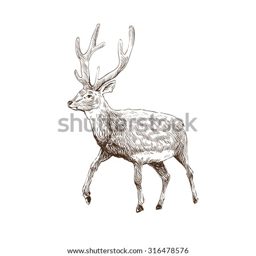
hand drawn deer isolated on a white backgrounds .